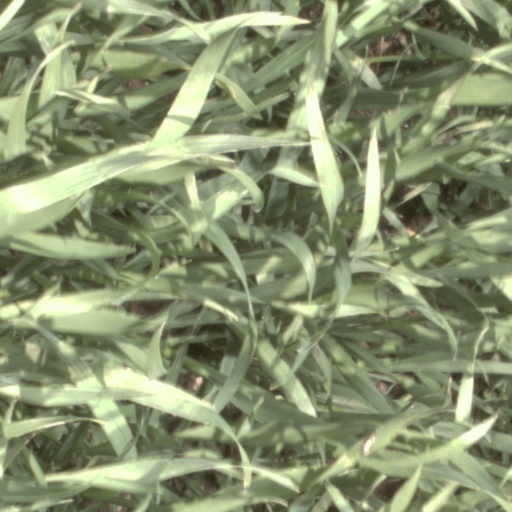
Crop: wheat